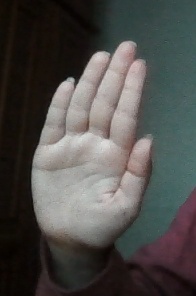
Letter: seen